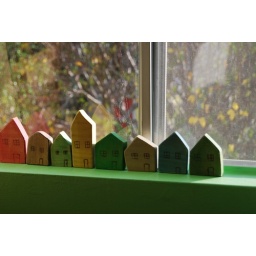
Some of the wee houses that I've kept. All lined up in my window in my studio.